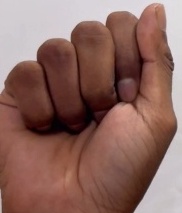
ASL sign: A